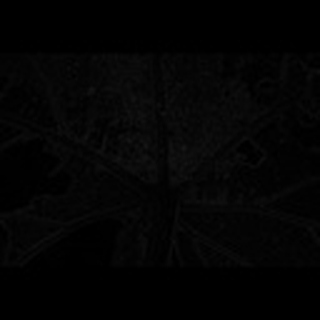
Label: cotton_aphids